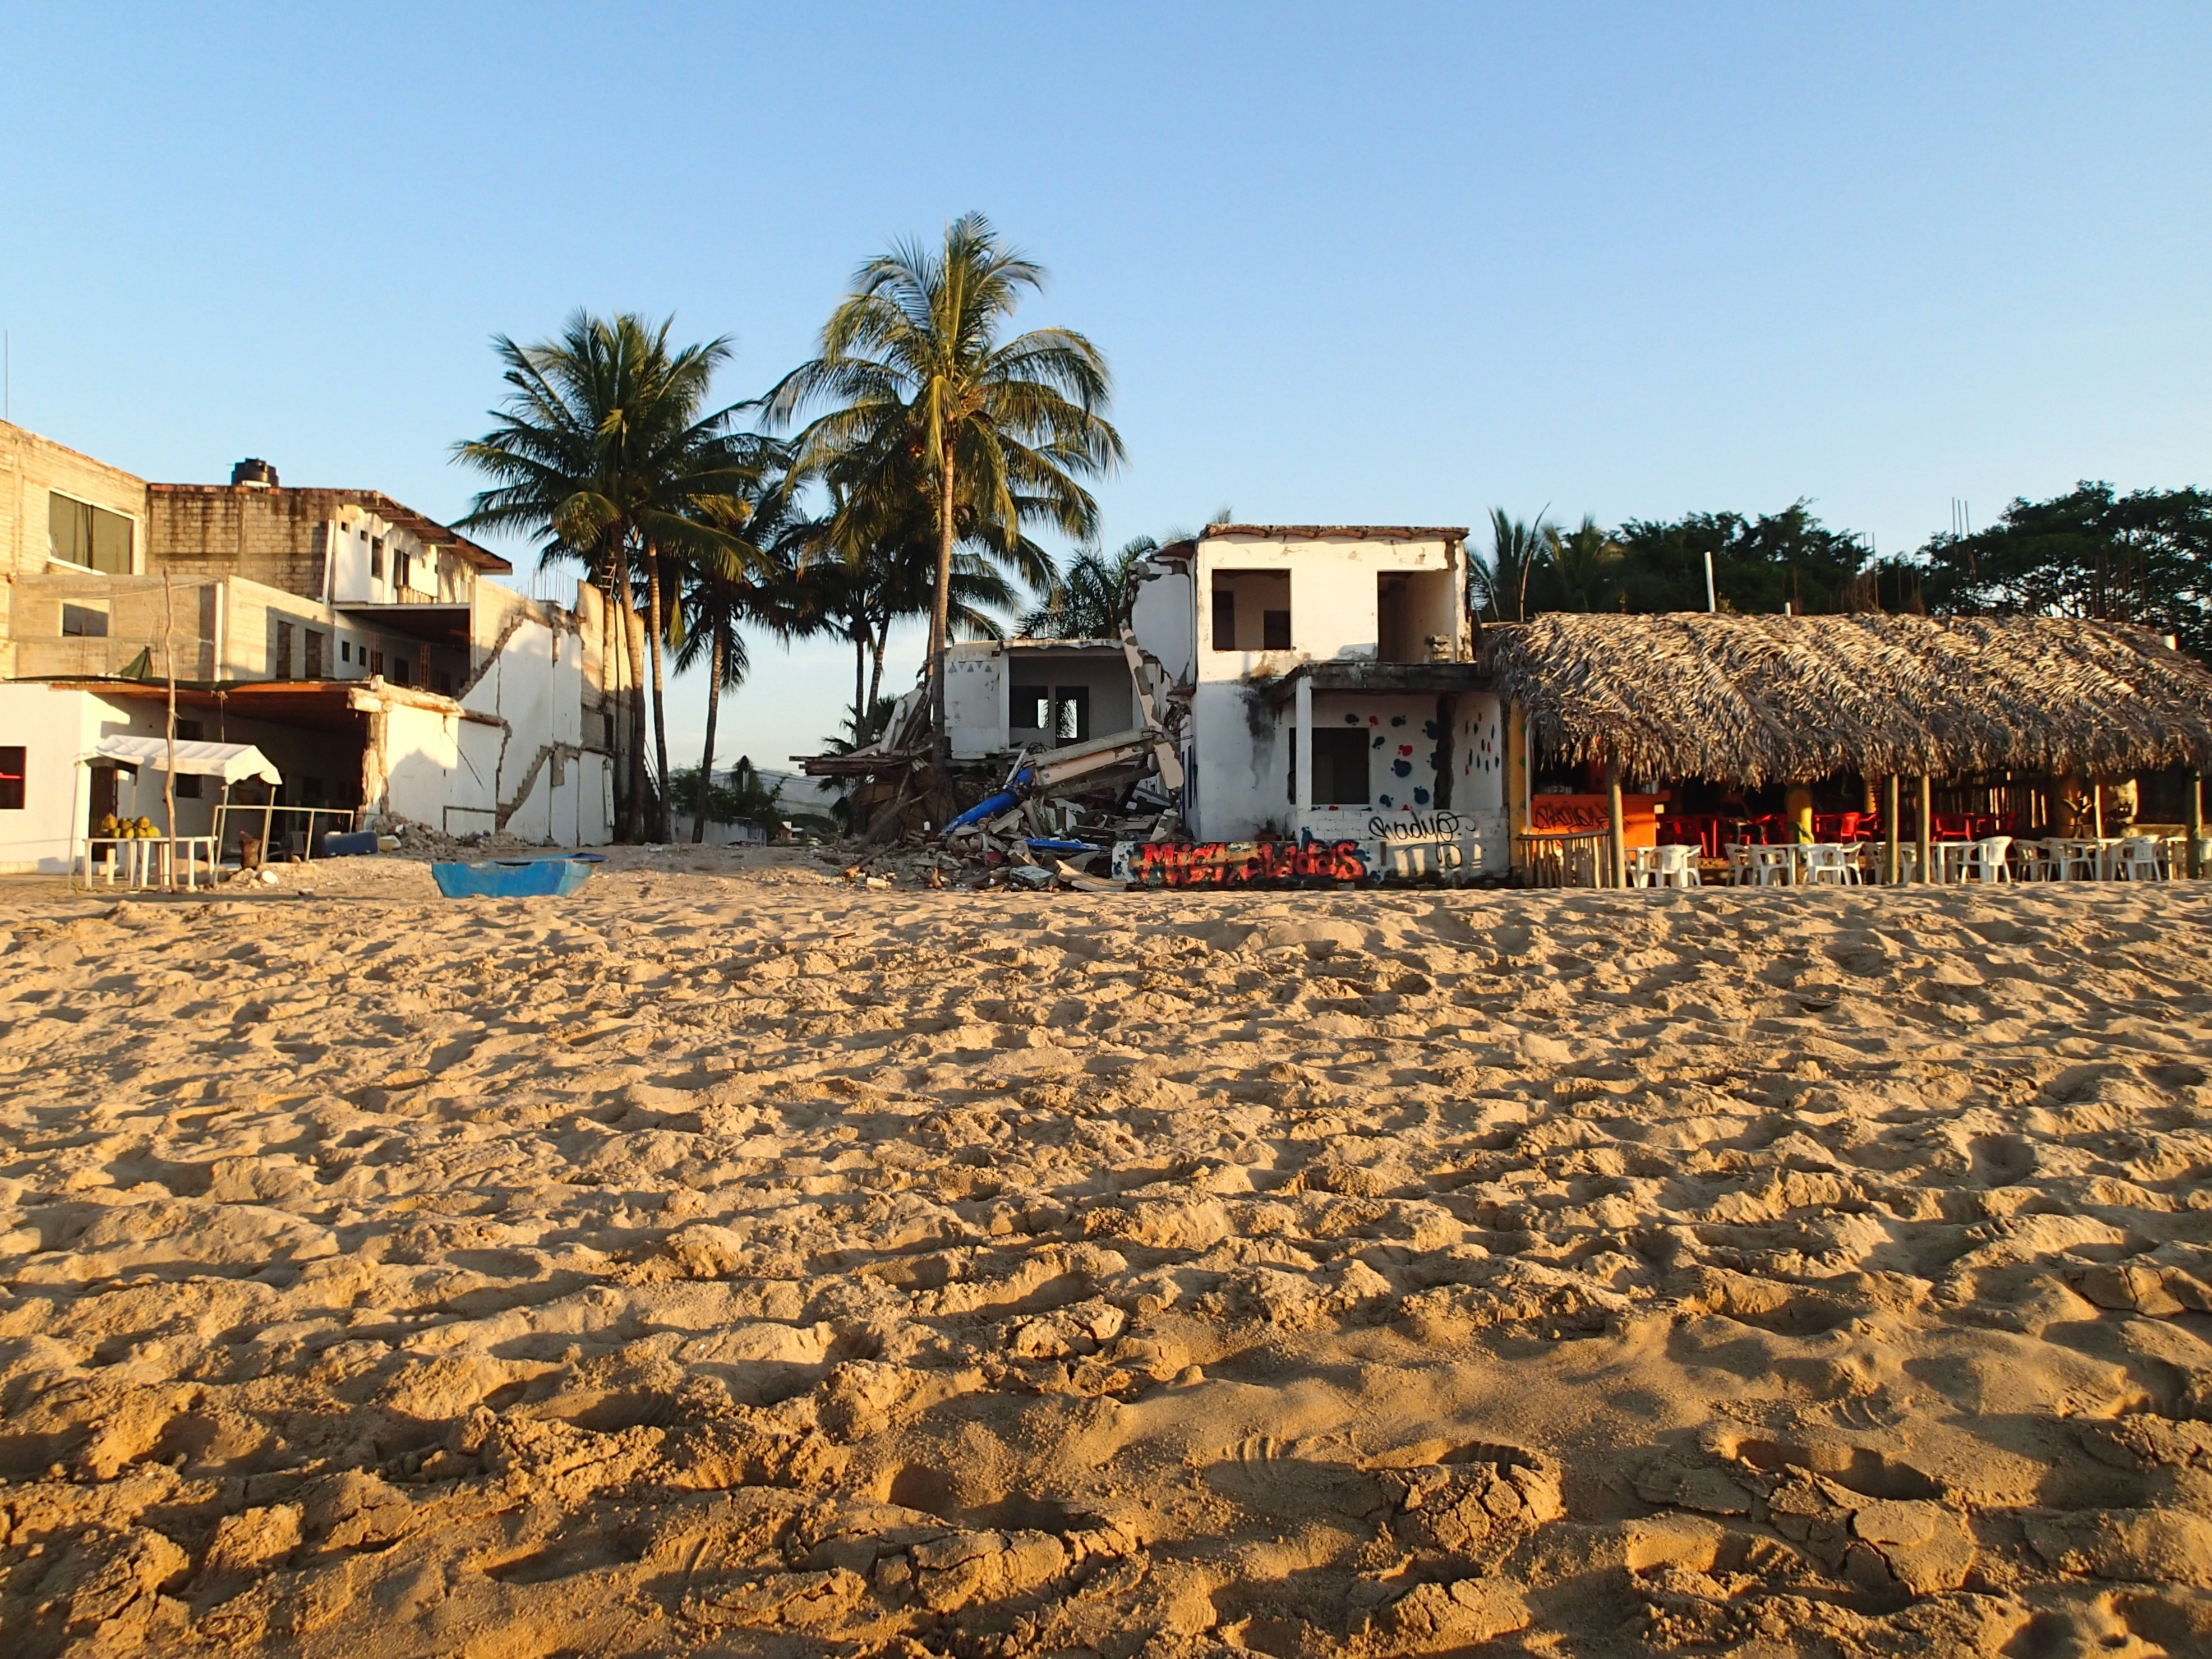
beach, sea, coast, sand, walkway, agriculture